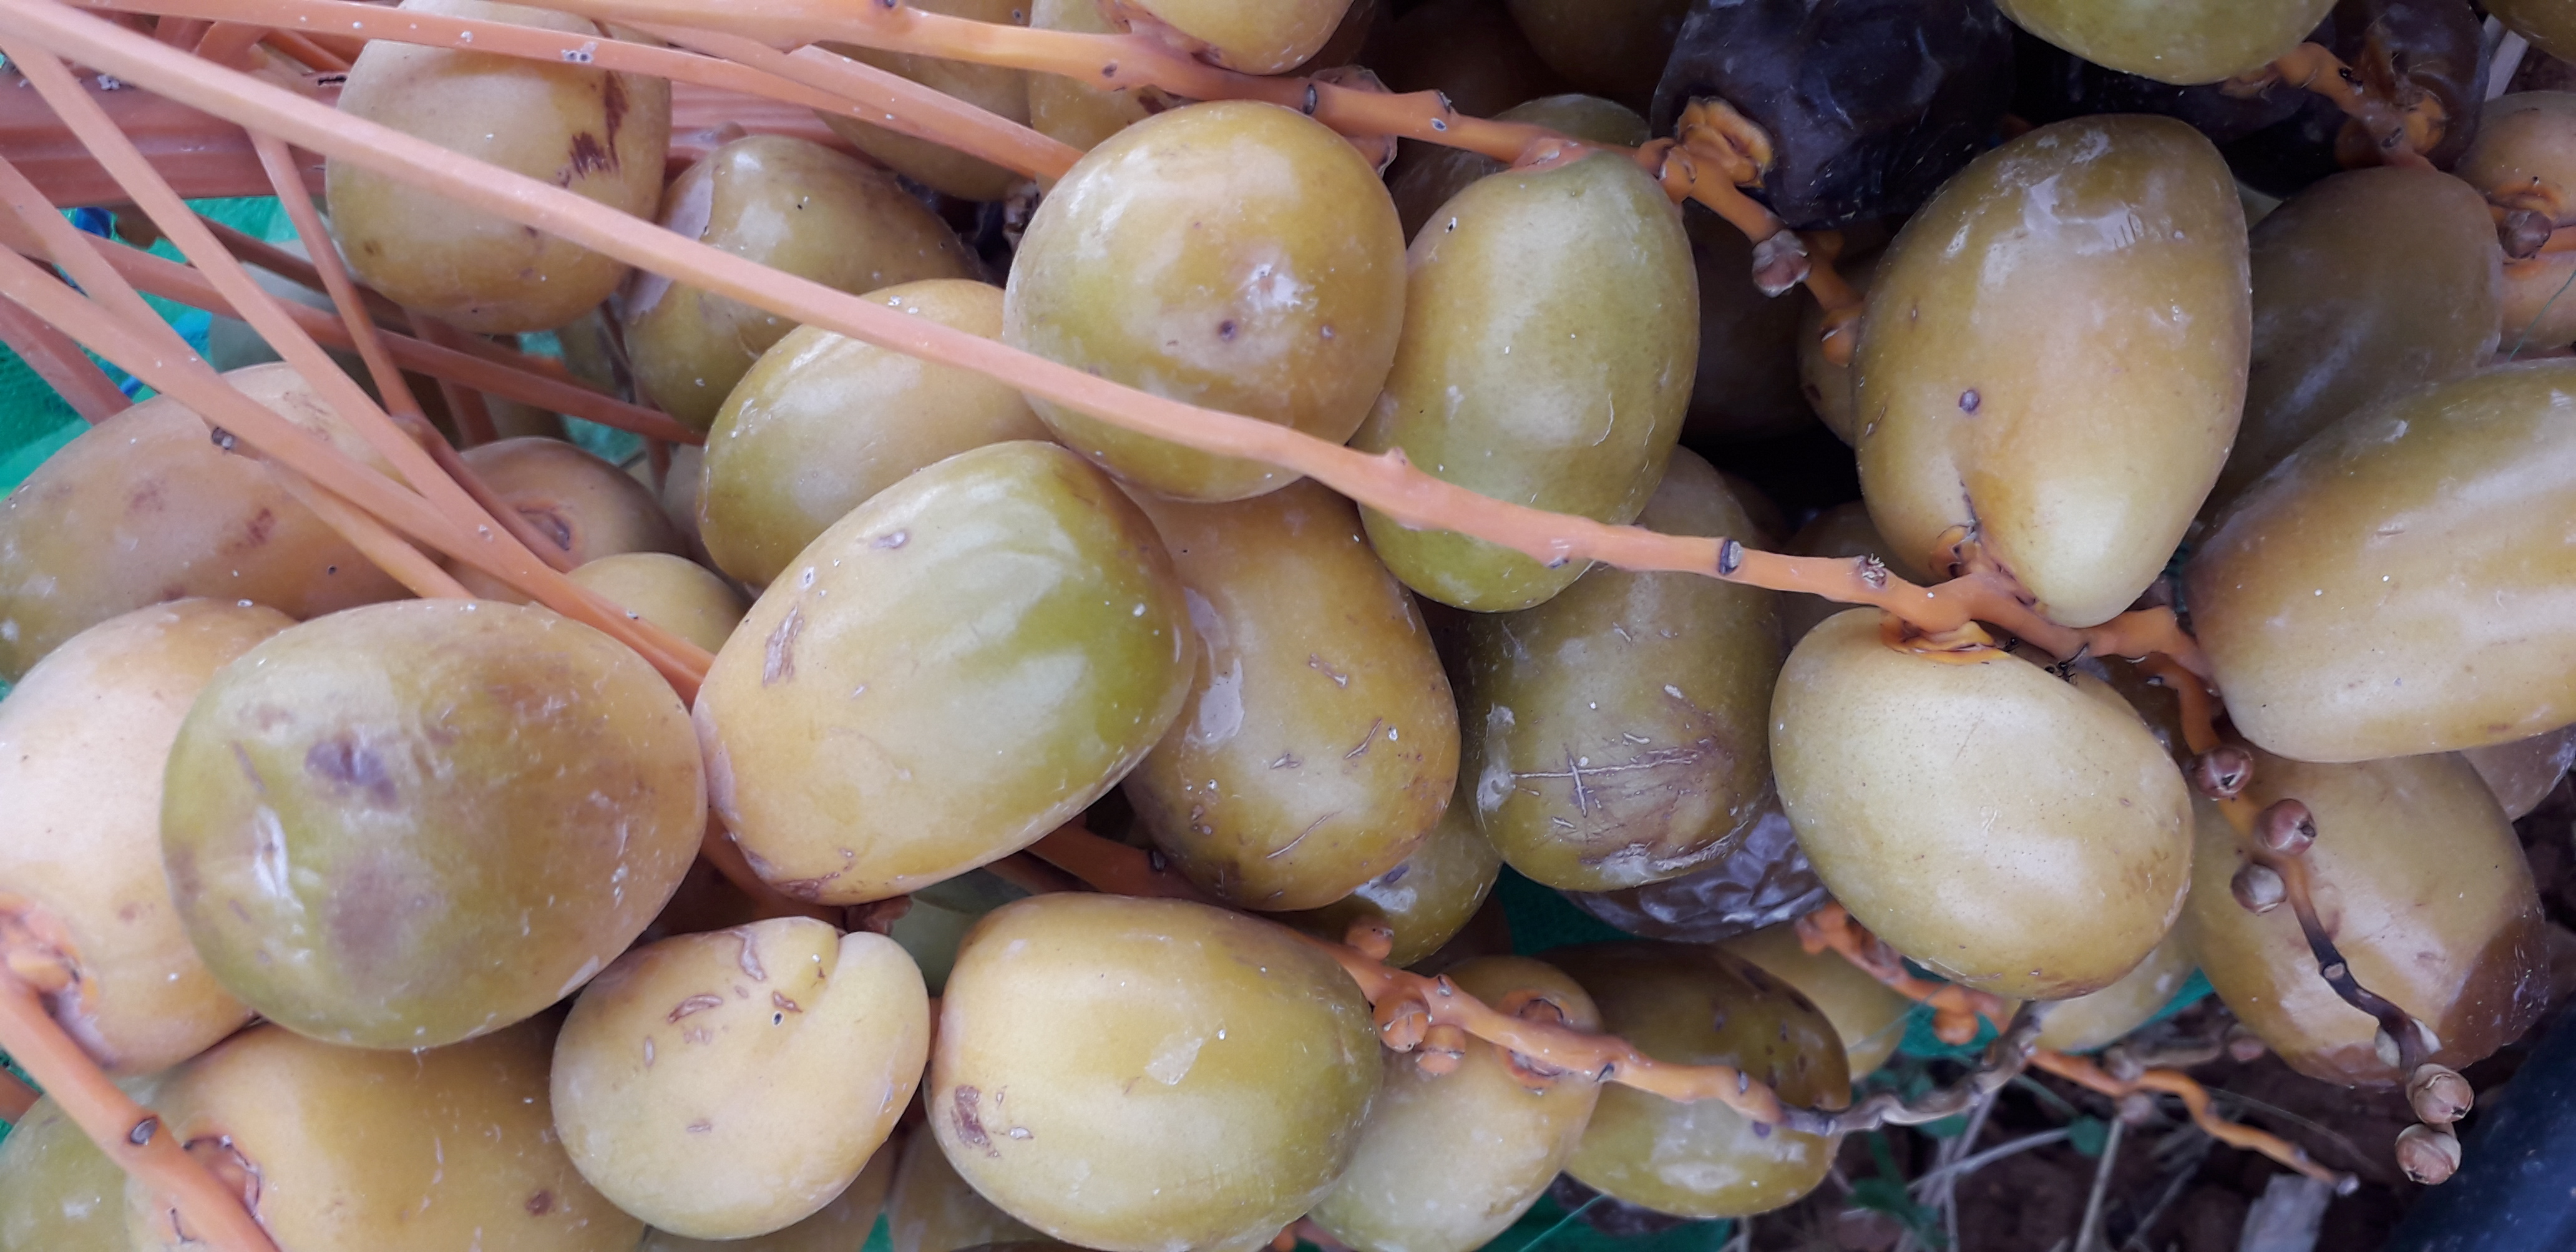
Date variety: Boufagous